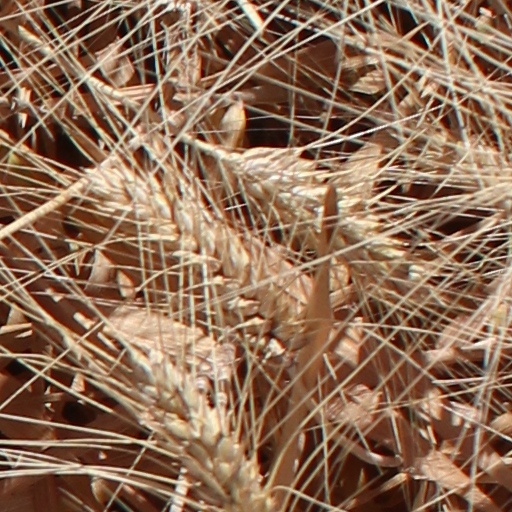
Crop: wheat